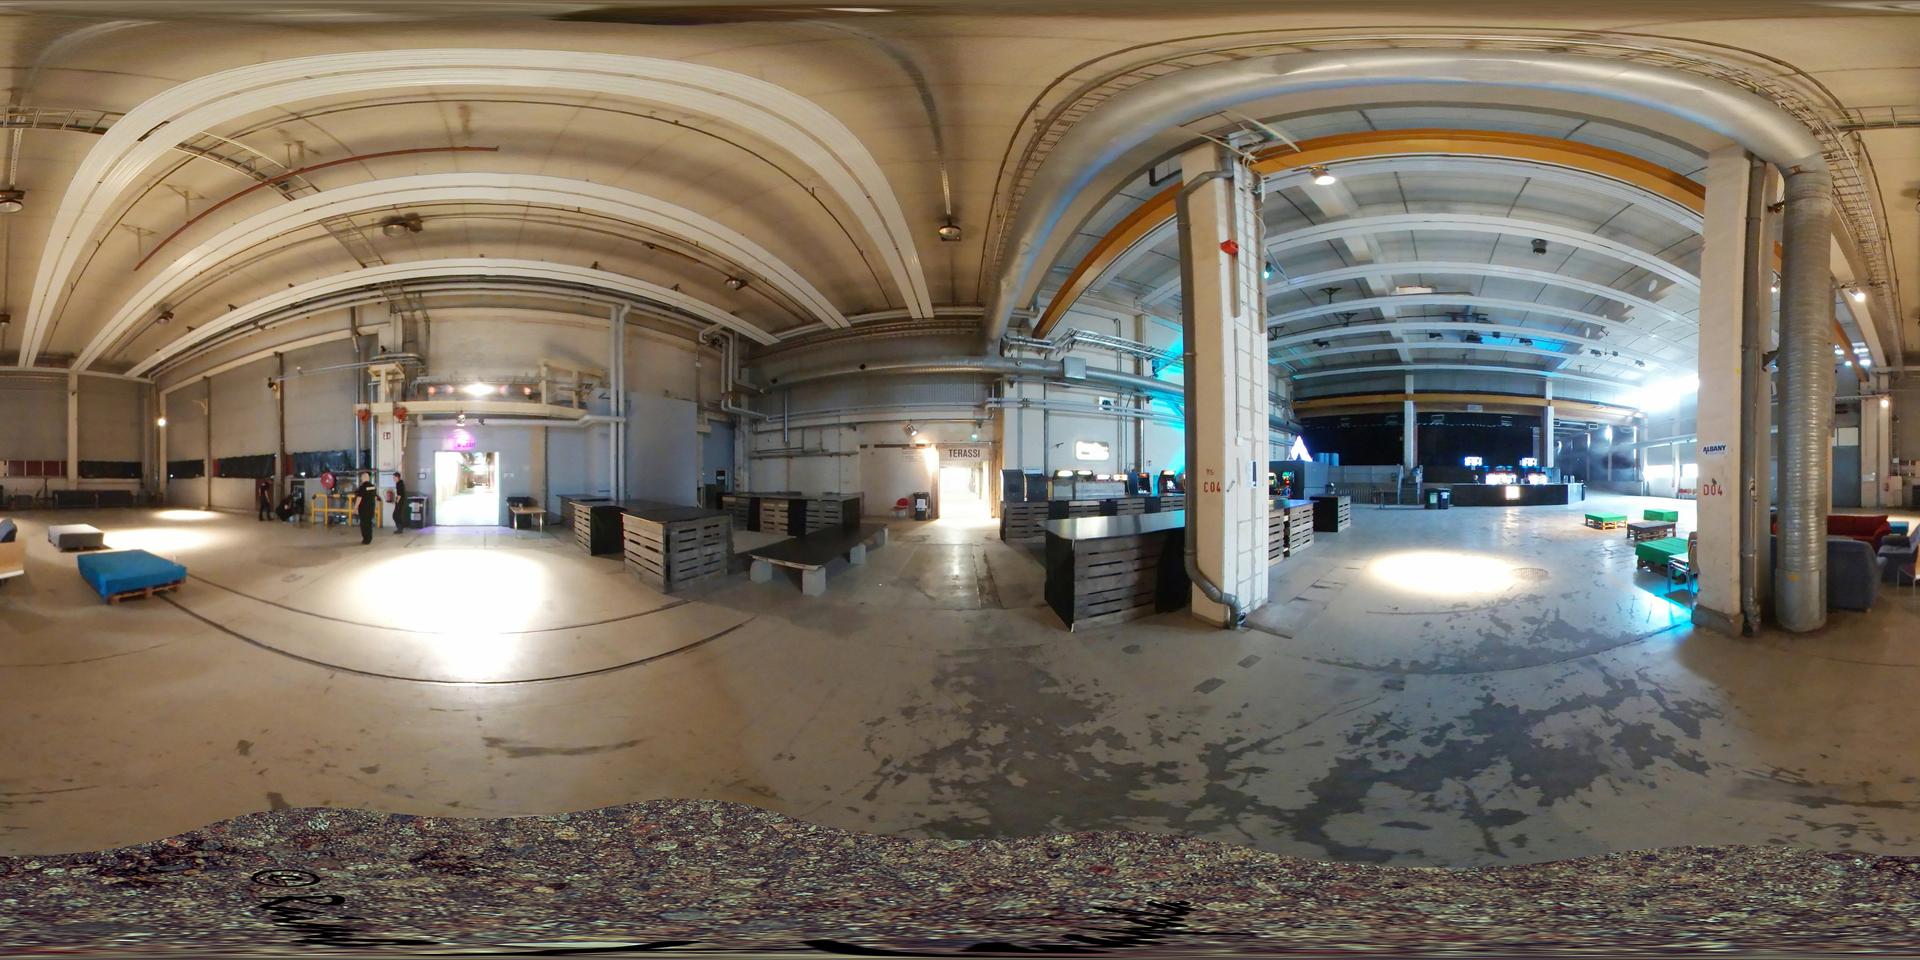
Referred object: the small blue bag on the ground

Referred object: walk straight ahead to the lit doorway

Referred object: the blue bench opposite the open doorway